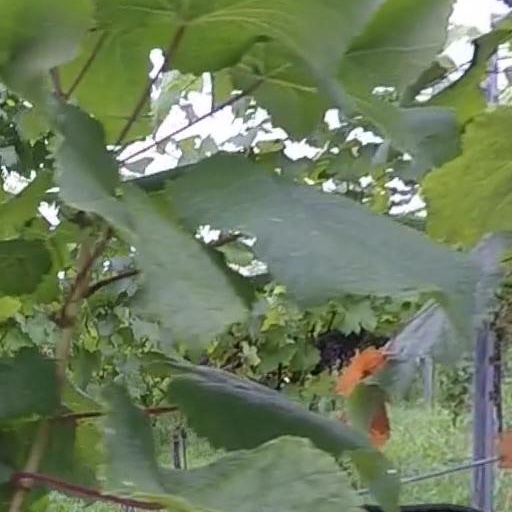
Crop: grape